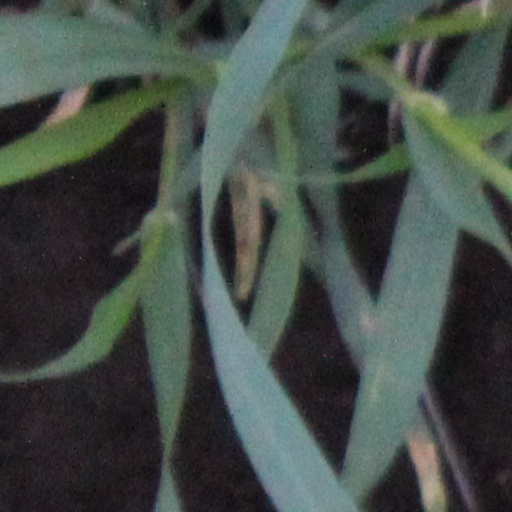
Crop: wheat